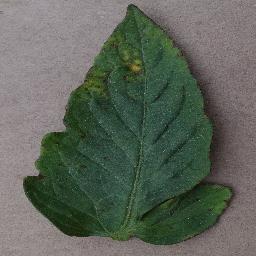
Label: Tomato___Bacterial_spot